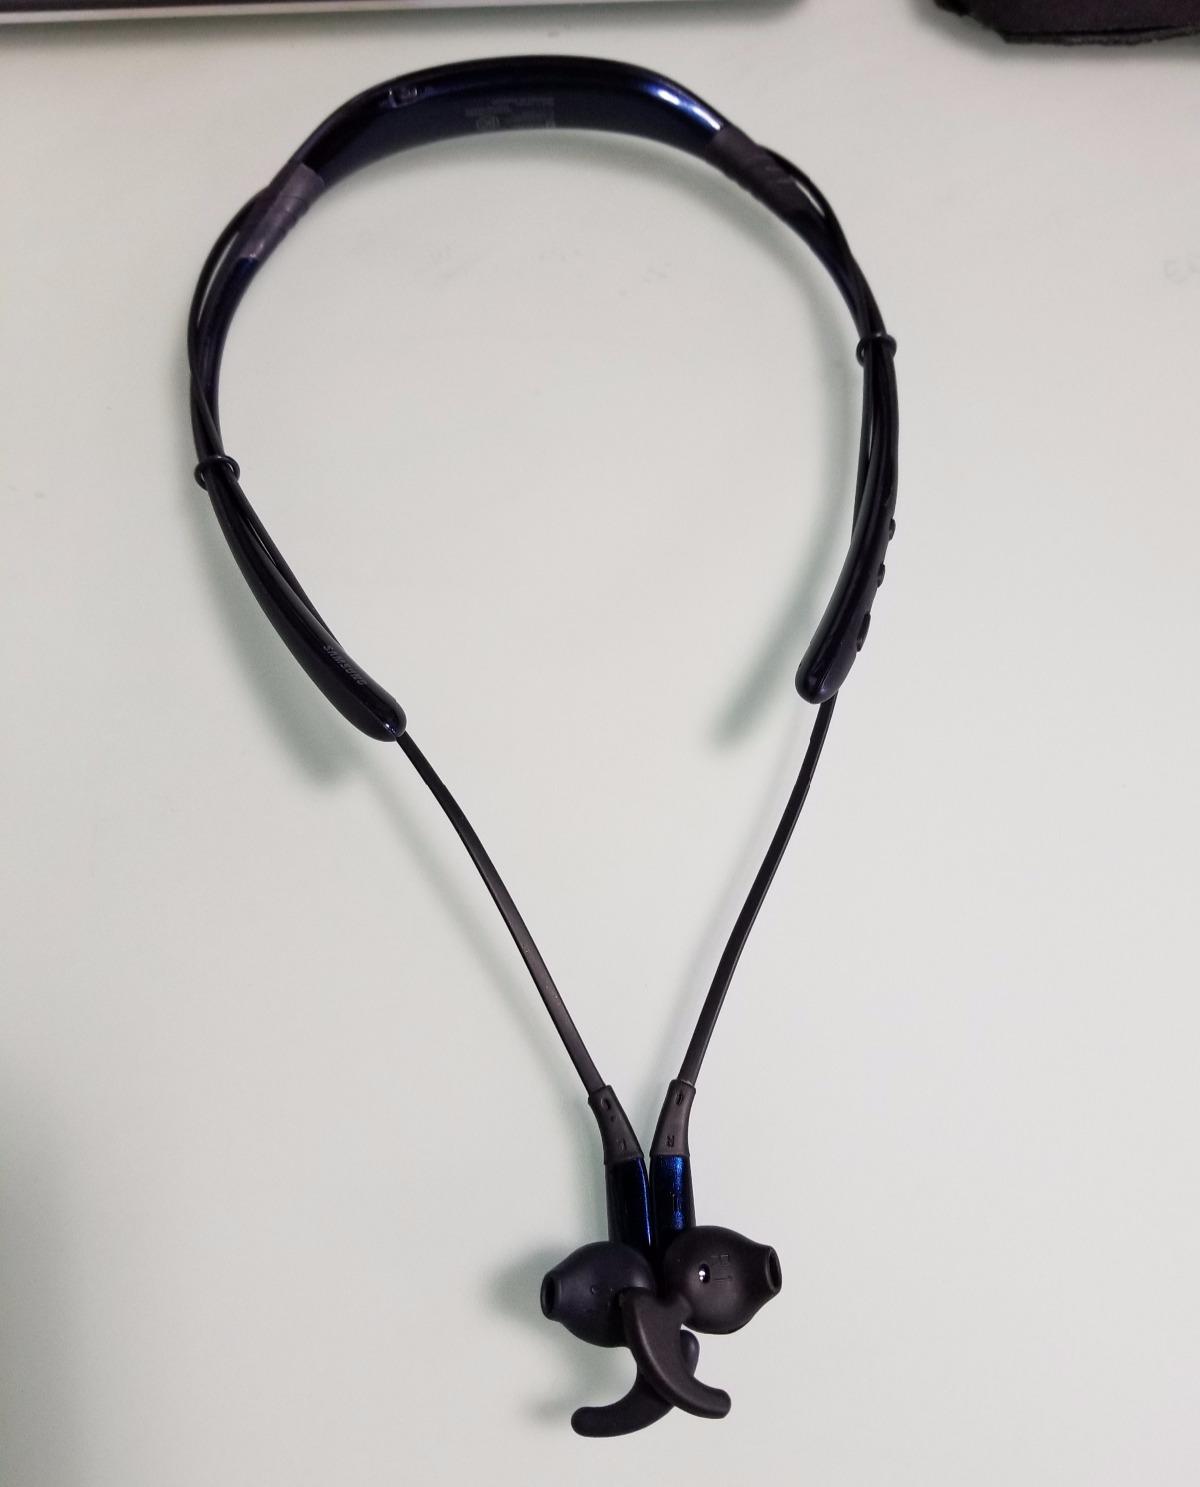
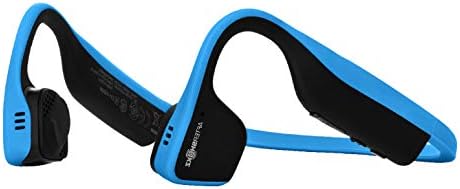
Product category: headphones
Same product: no